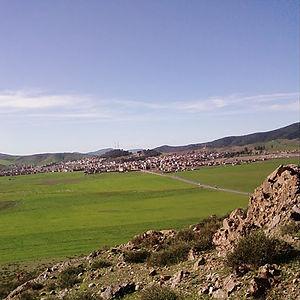
Aguelmous
Aguelmous est une ville du Maroc. La ville est située à 32 km de Khénifra.